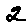
Label: 2